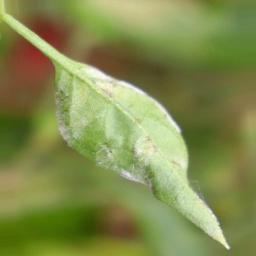
Label: powdery mildew